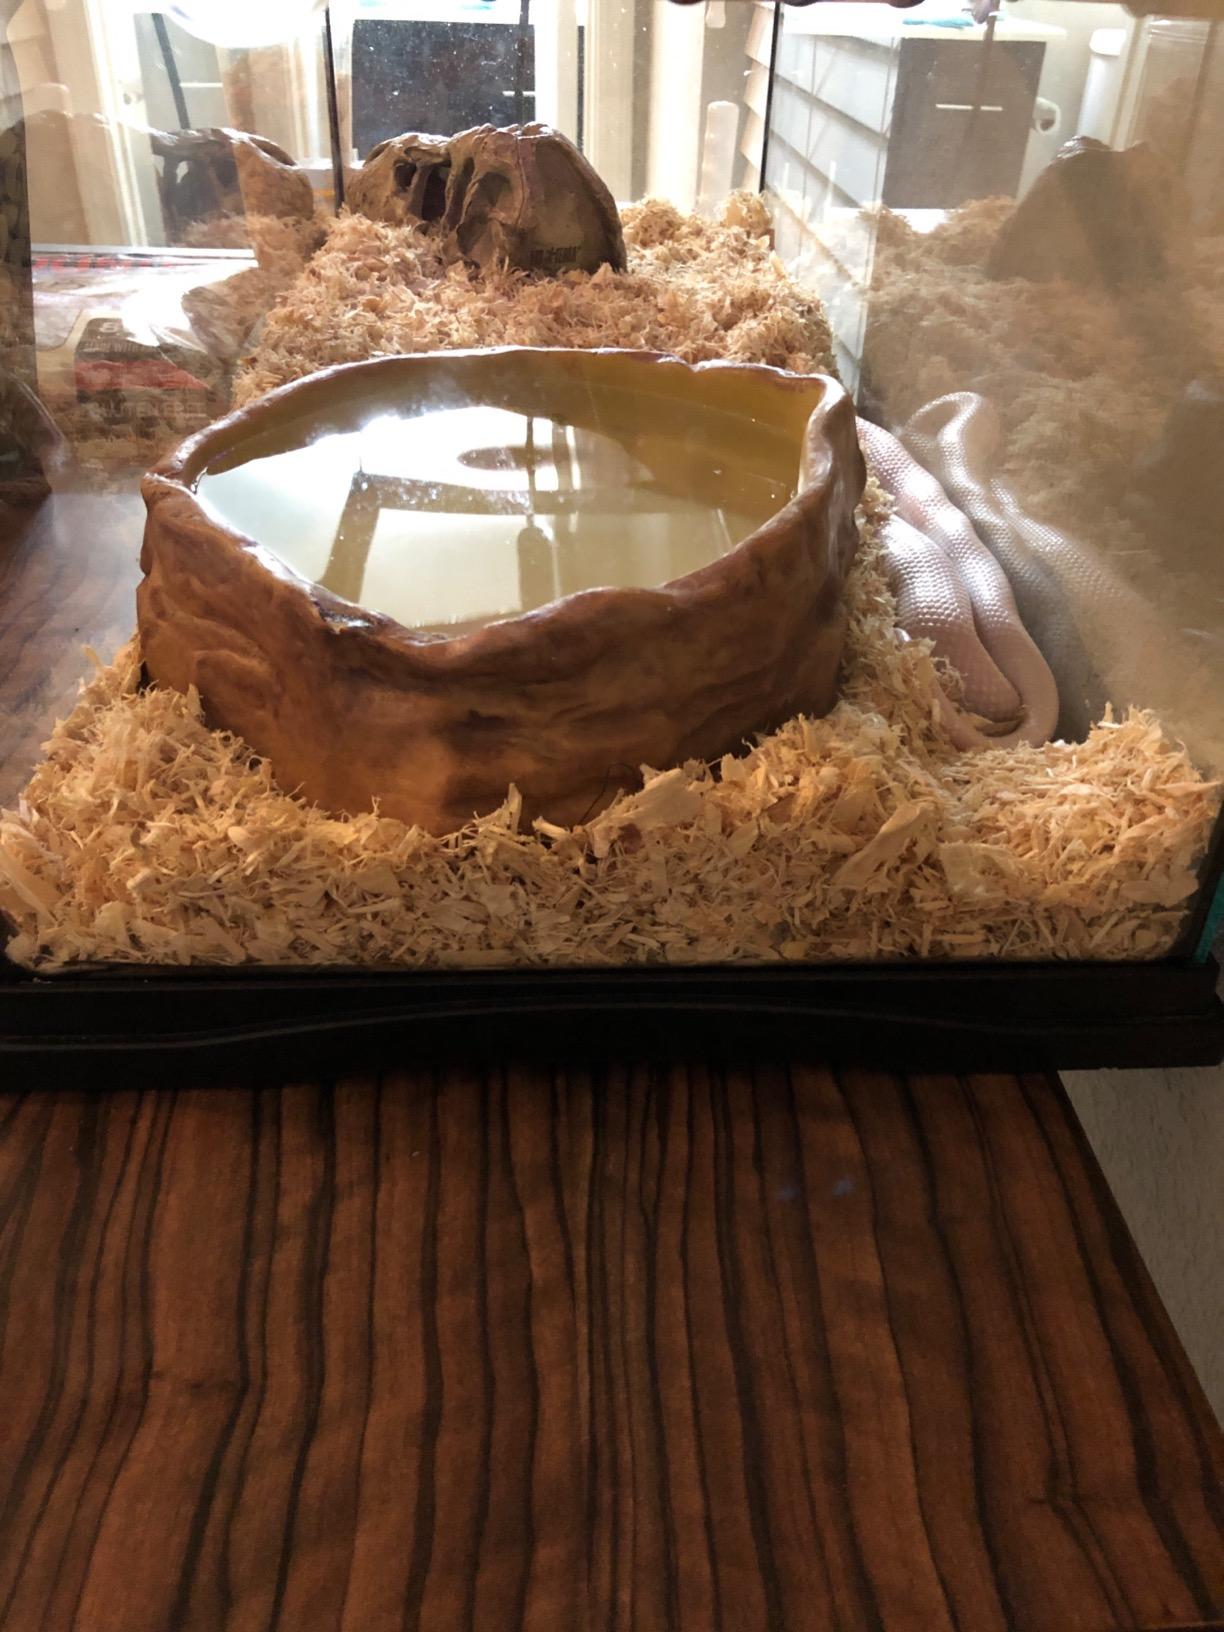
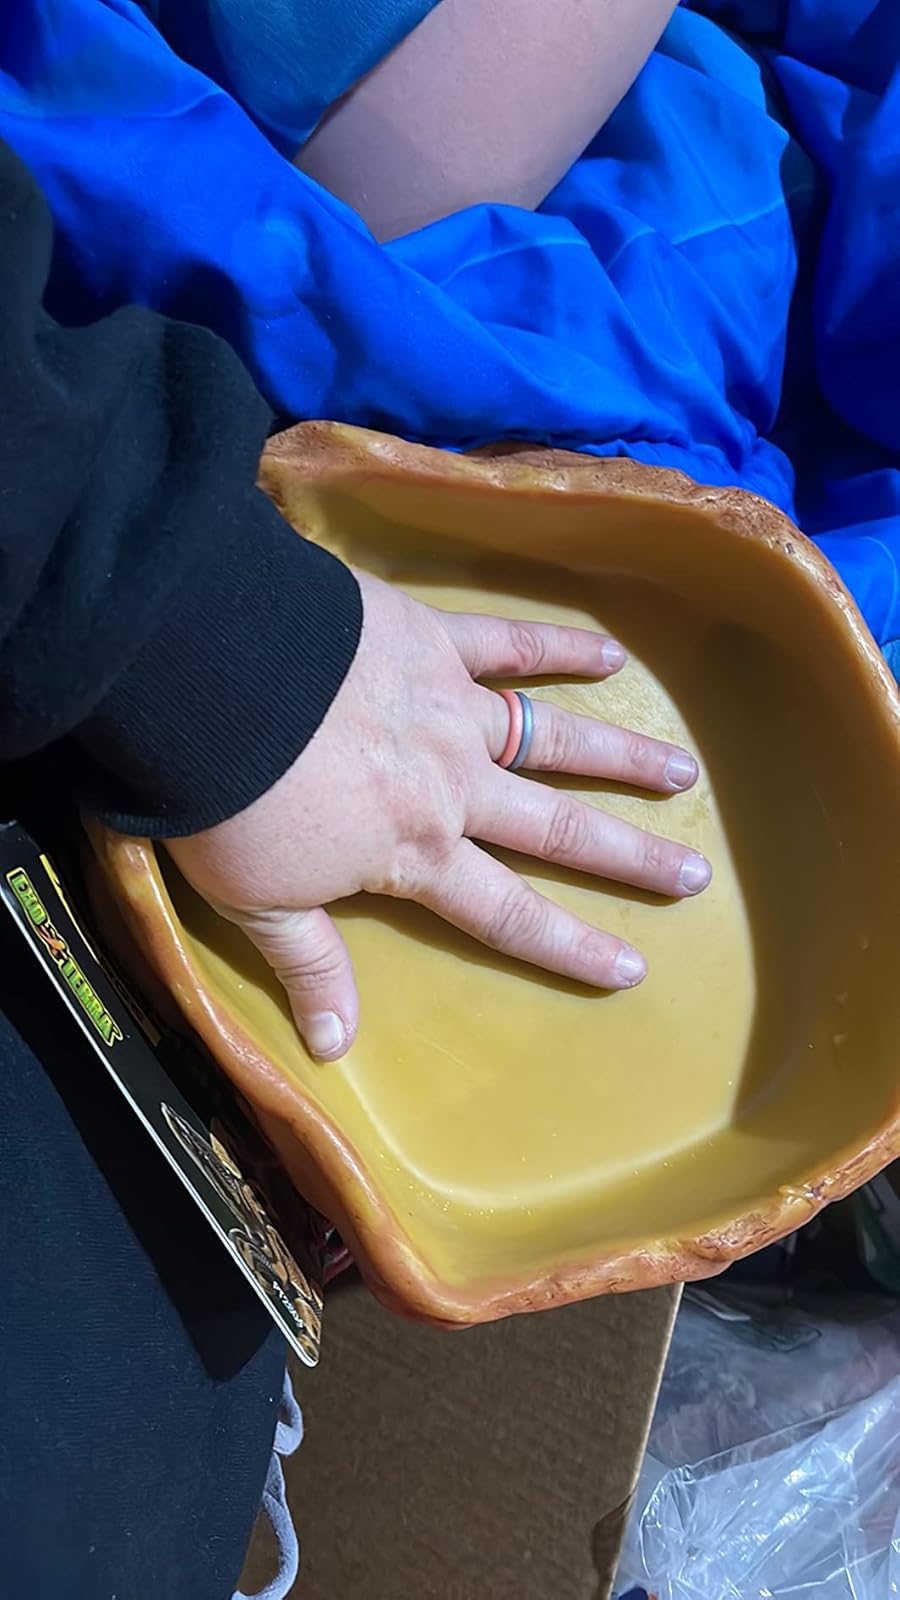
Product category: items_bowl
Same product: yes